Trolleybuses in St Helens

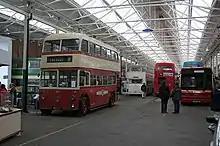
The last remaining St Helens trolleybus at the North West Museum of Road Transport, the redeveloped former St Helens Corporation tram depot, Hall Street, October 2008

The St Helens trolleybus system once served St Helens, Merseyside, north west England. Opened on , it gradually replaced the St Helens tramway network.